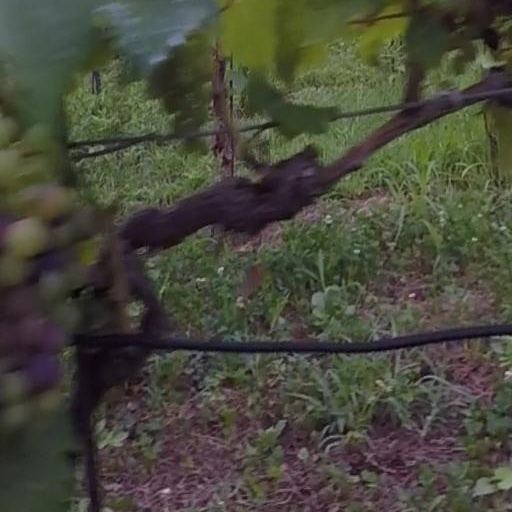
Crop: grape